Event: Nepal Earthquake
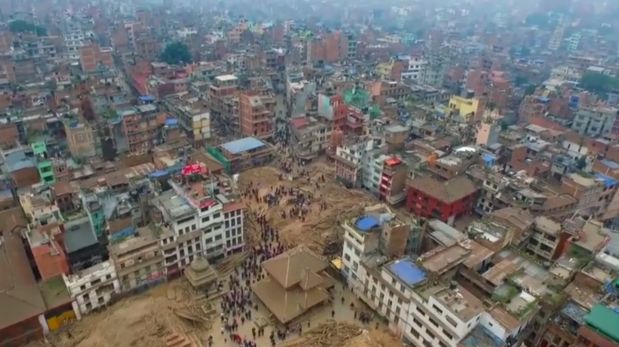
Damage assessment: damage